Ernst Friedrich Gurlt

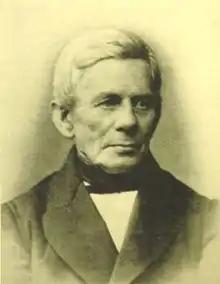
Ernst Friedrich Gurlt (1794-1882)

Ernst Friedrich Gurlt (13 October 1794 – 13 August 1882) was a German veterinarian and anatomist born in Drentkau near Grünberg, Silesia. He was the father of surgeon Ernst Julius Gurlt (1825–1899).